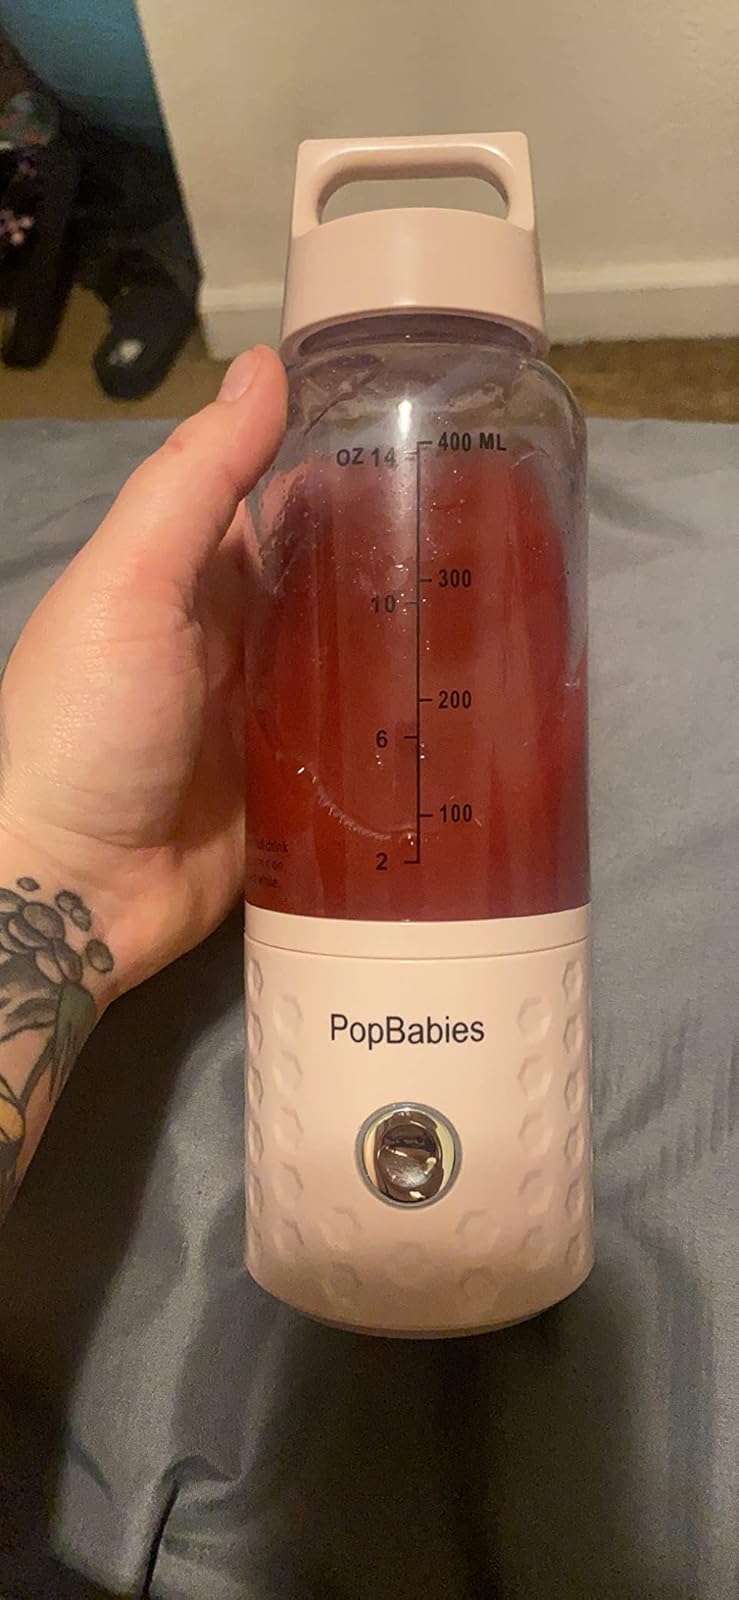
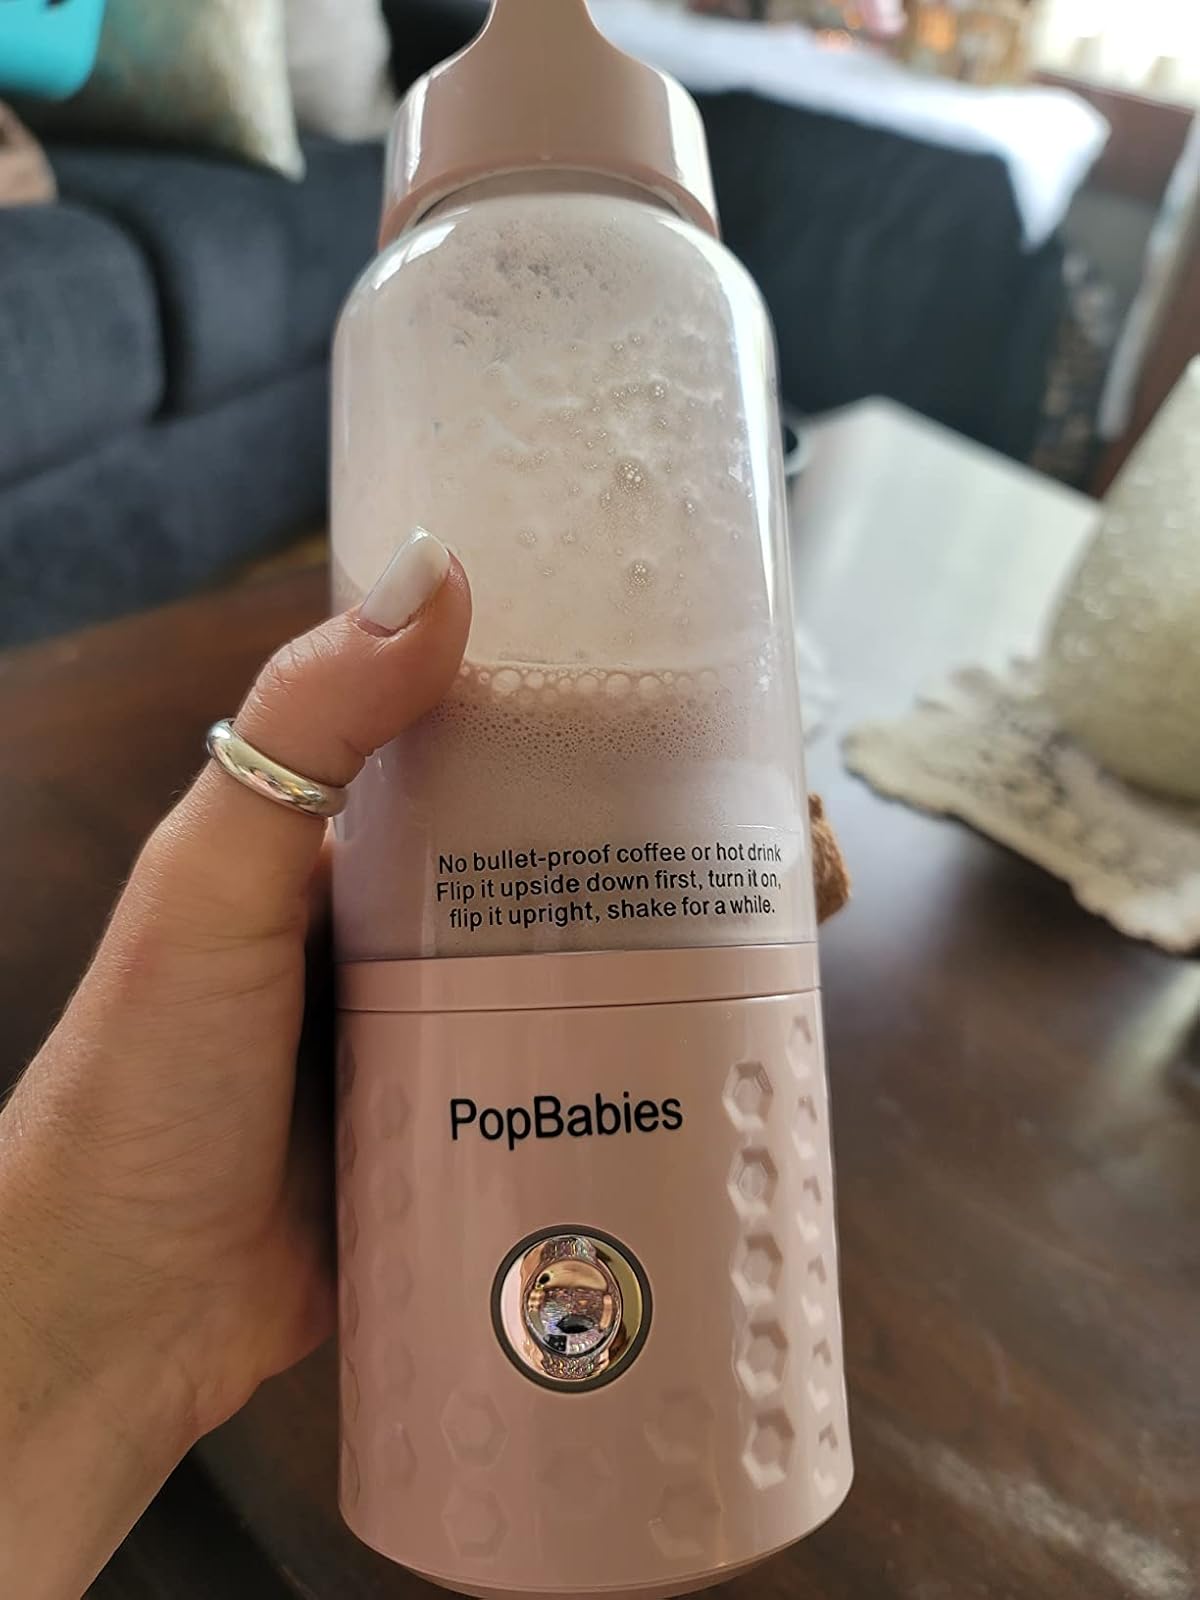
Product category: items_blender
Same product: yes